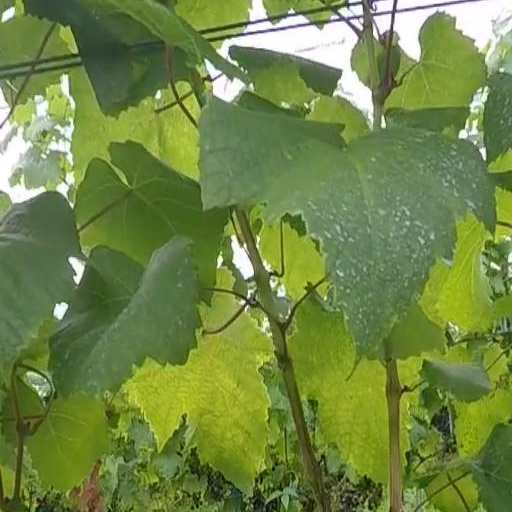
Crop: grape